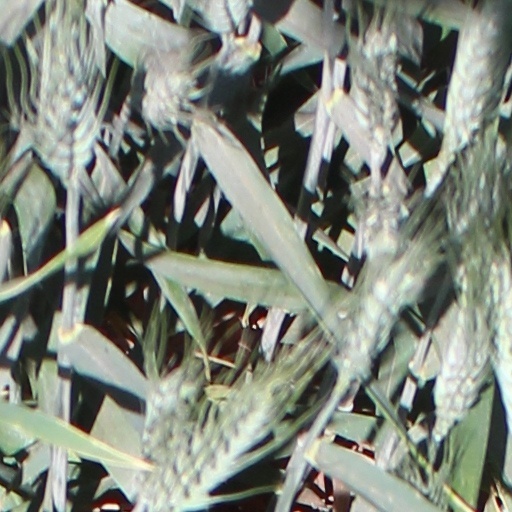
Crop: wheat